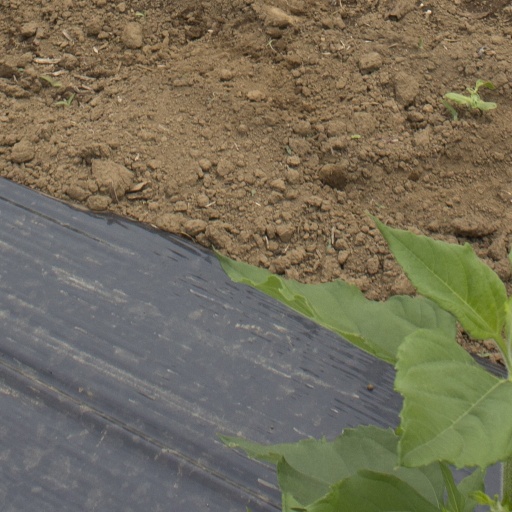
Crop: Jerusalem artichoke